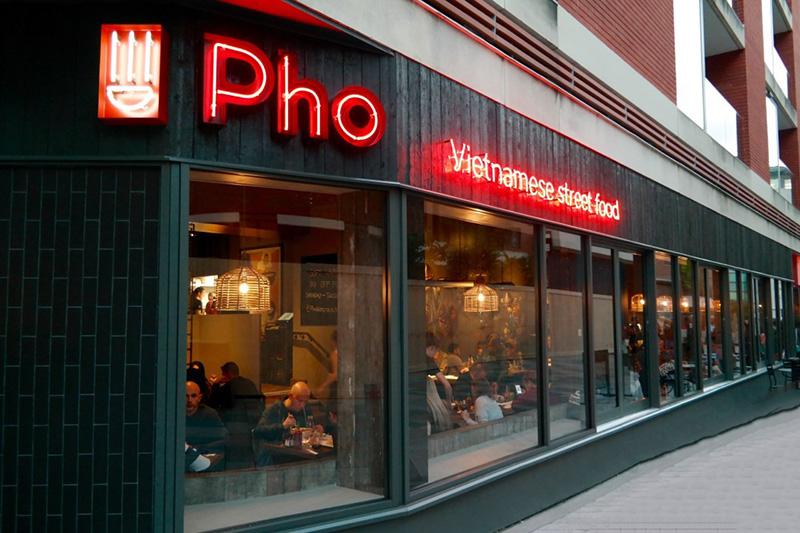
màu sắc chủ đạo của cửa hàng là màu đen